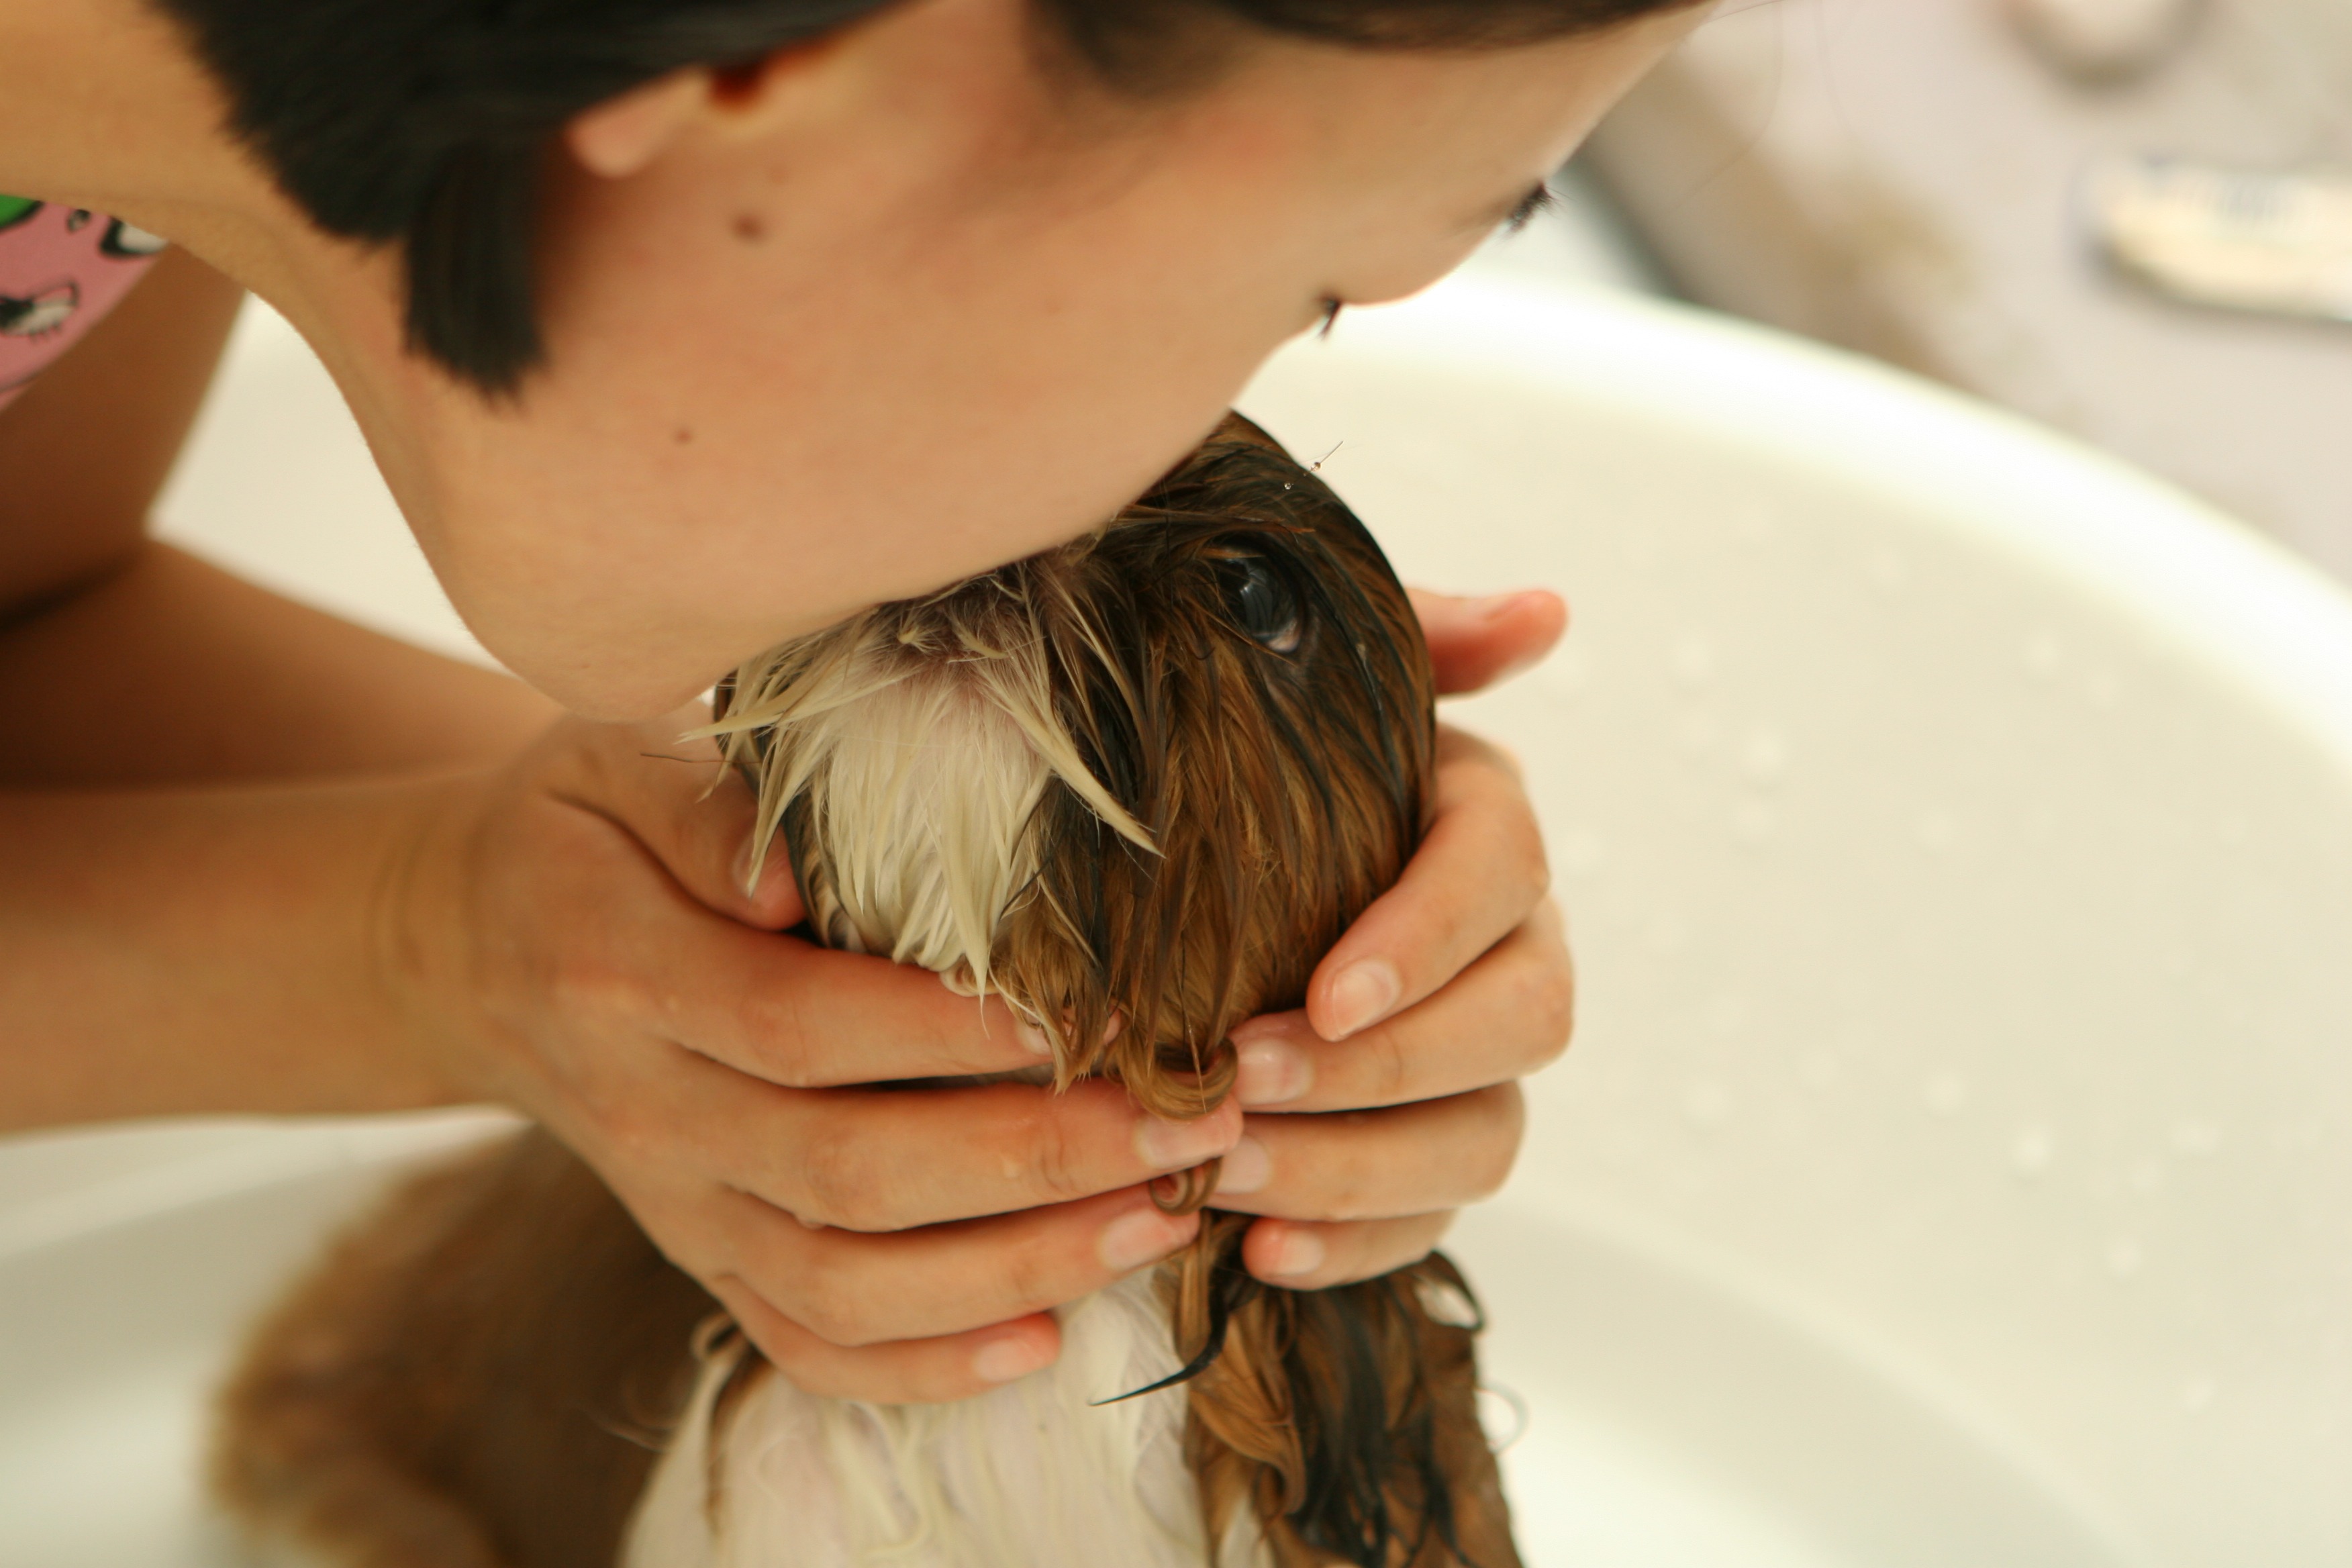
hand, water, hair, puppy, dog, kiss, ear, hairstyle, head, skin, organ, bath, sense, pet dogs, dara